Metoposaurus

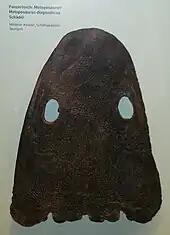
Upper side of "M. diagnosticus" skull

The earliest mention of Metoposauridae dates back to 1842 when Von Meyer described the dorsal view of the skull roof of a labyrinthodont from the Keuper Schilfsandstein of Feuerbacher Haide near Stuttgart. Later, Meyer attempted a reconstruction of the same specimen and named it "Metopias diagnosticus". However, Lydekker later renamed the species as "Metoposaurus diagnosticus" in 1890 because the name "Metopias" was already in use.